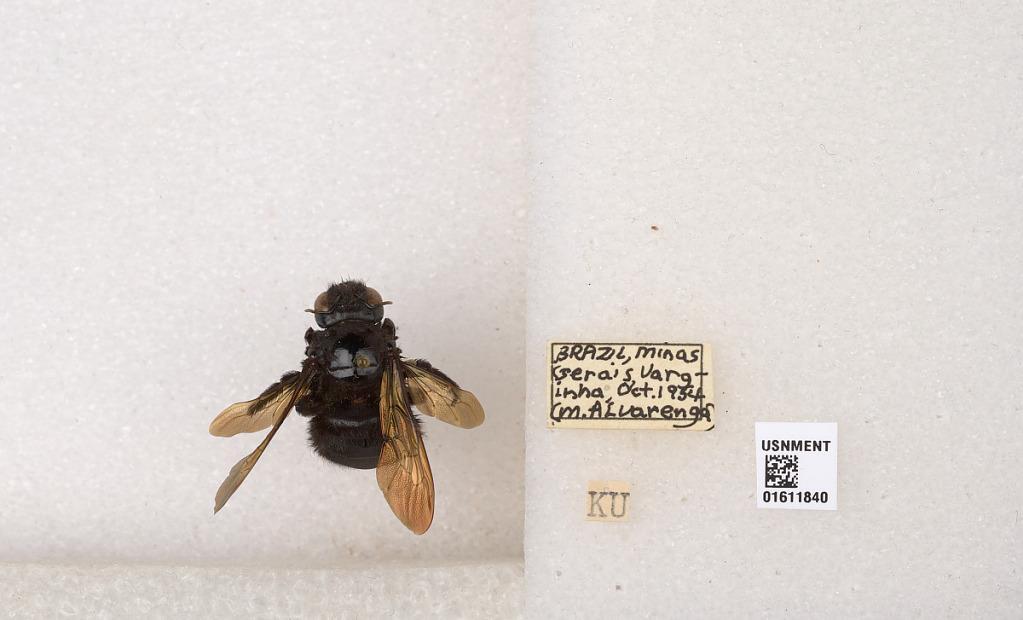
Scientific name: Xylocopa
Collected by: D. Janzen
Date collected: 1954-10-1
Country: Brazil
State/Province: Minas Gerais
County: Varginha
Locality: Varginha